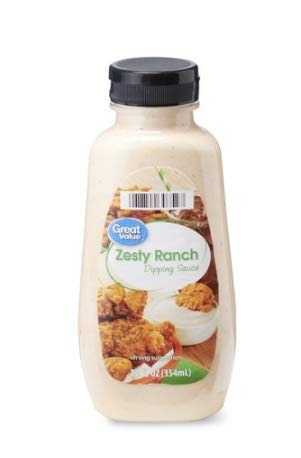
Item Name: Great Value Zesty Ranch Dipping Sauce, 12 fl oz
Value: 12.0
Unit: Fl Oz

Price: 1.92